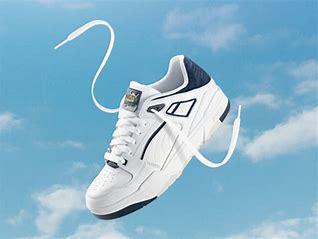
Brand: Puma
Model: Slipstream